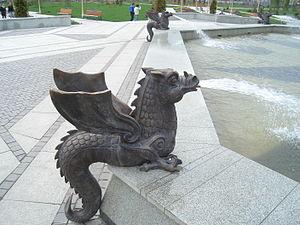
Le Zilant est une créature légendaire apparenté aux dragons et aux vouivres. Depuis 1730, il est le symbole de Kazan. Ce serpent ailé fait partie du folklore tatar et russe et est mentionné dans les légendes de la fondation de Kazan.
Le dragon est, dans la tradition européenne, une créature légendaire ailée possédant une queue de saurien et dont les pattes se terminent par des griffes.